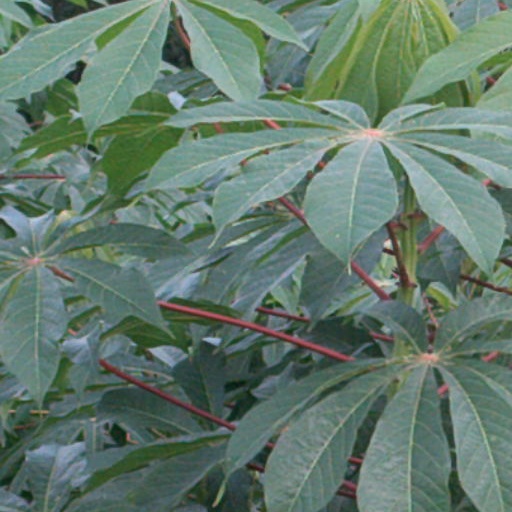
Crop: cassava